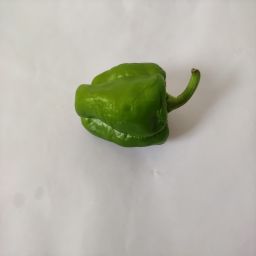
Crop: Bell Pepper
Quality: Old